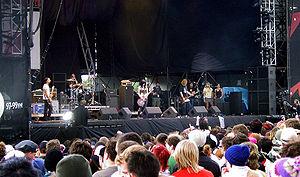
The Distillers est un groupe de punk rock américain, originaire de Los Angeles, en Californie. Après la séparation du groupe en 2006, Dalle et le guitariste Tony Bevilacqua formeront Spinnerette.